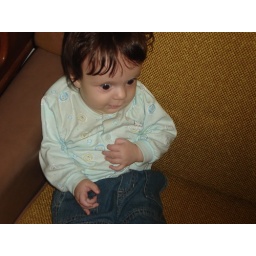
Francis sitting up in my chair